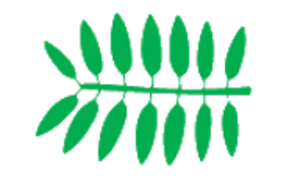
La forme foliaire, ou forme des feuilles, est une part de la morphologie végétale souvent utilisée dans la systématique ou classification des espèces. En effet, la forme des feuilles, qui comprend de nombreuses variantes, est souvent une des caractéristiques les plus visibles pouvant servir à identifier une espèce végétale. Leur forme, leur taille et leur surface, leur angle d'insertion, ainsi que leur distribution spatiale au sein de la couronne d'un arbre et sur les axes végétatifs sont les déterminants structurels de l'interception lumineuse et donc du rendement de la photosynthèse.